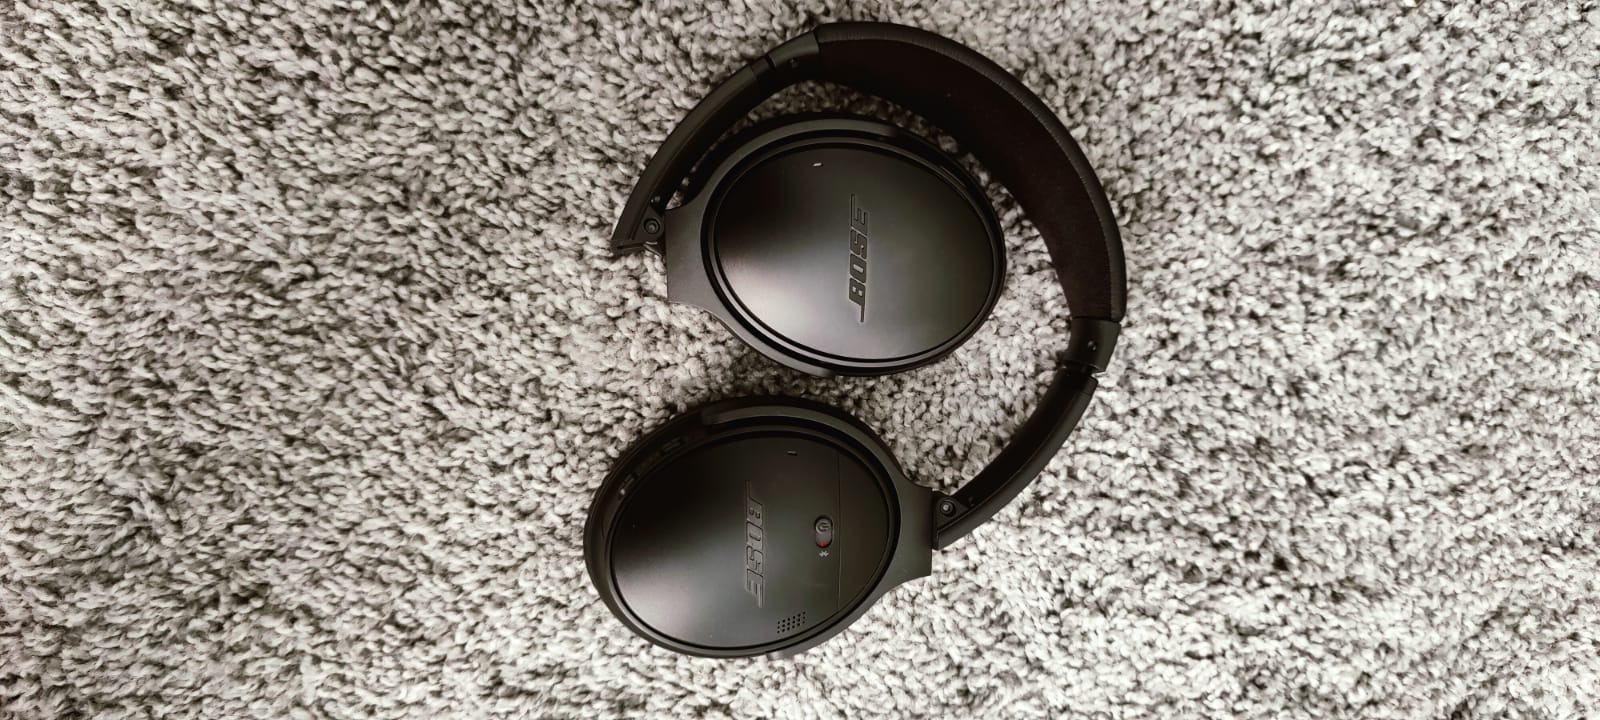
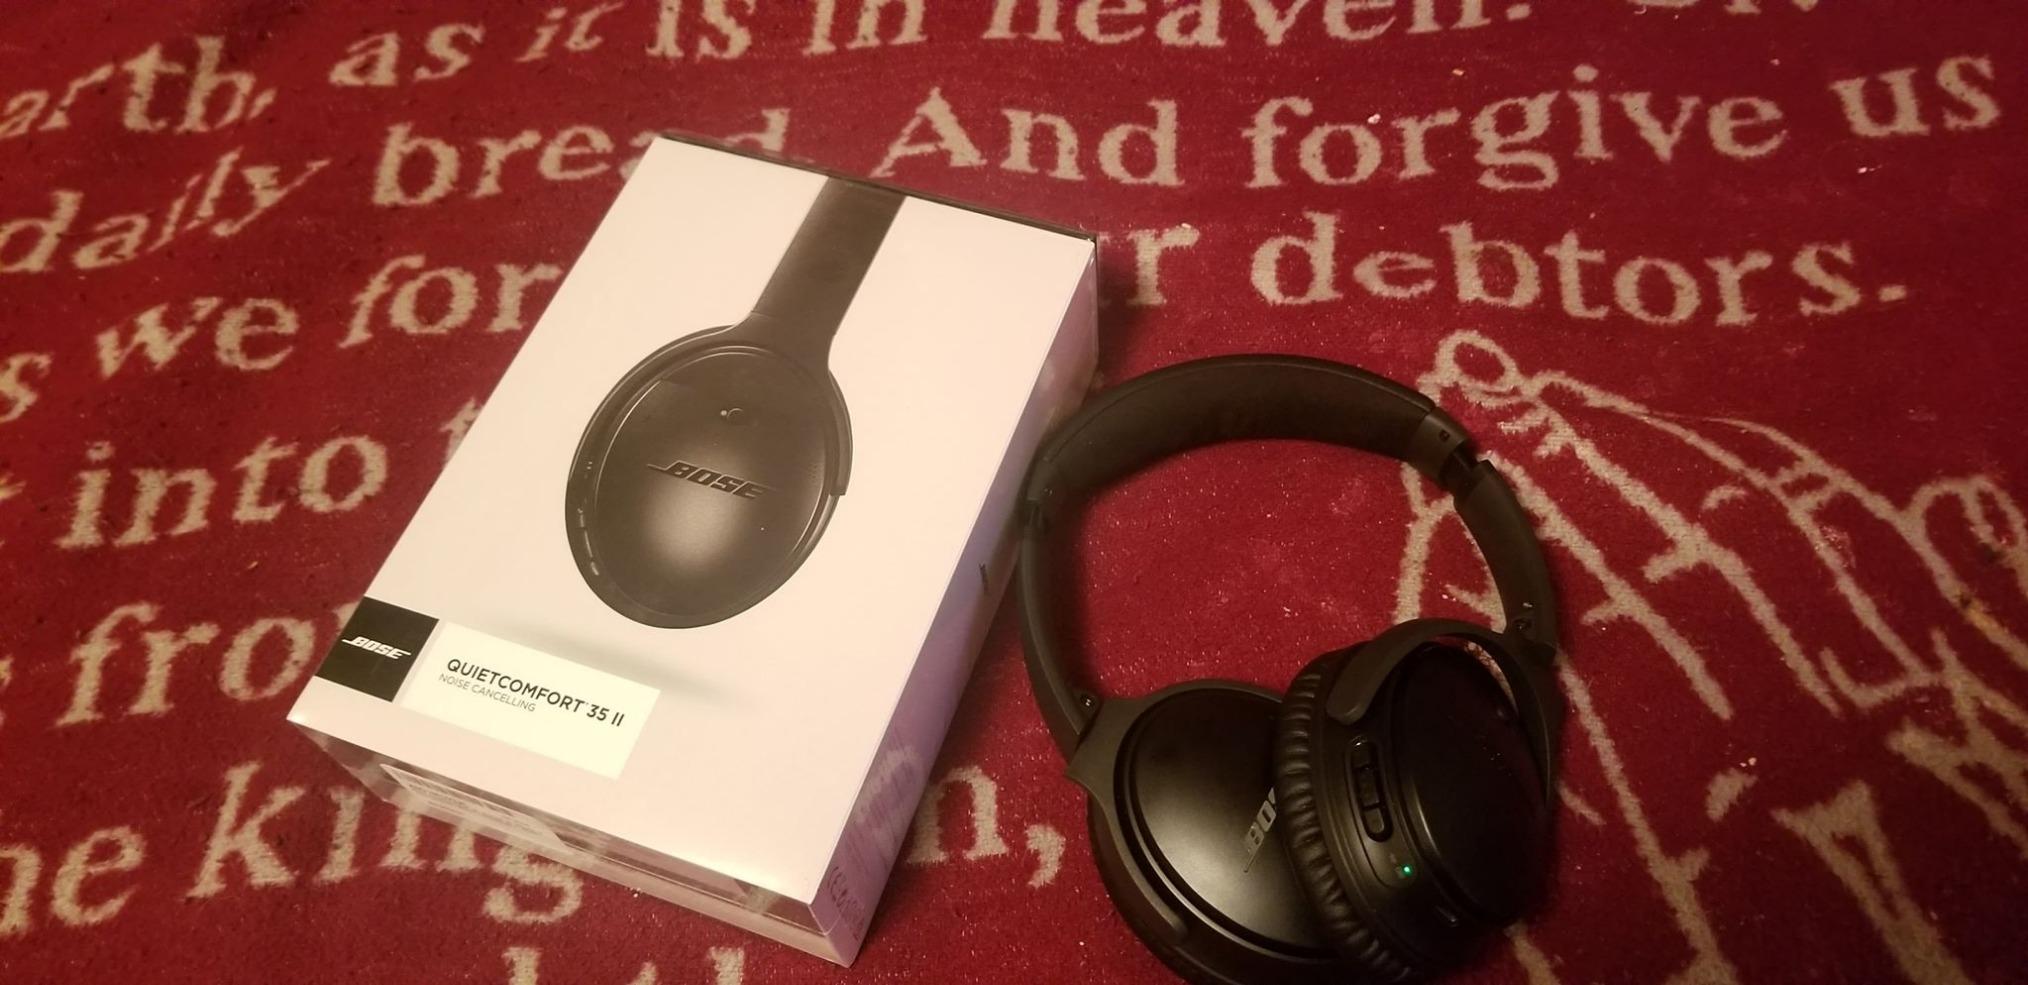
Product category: headphones
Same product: yes